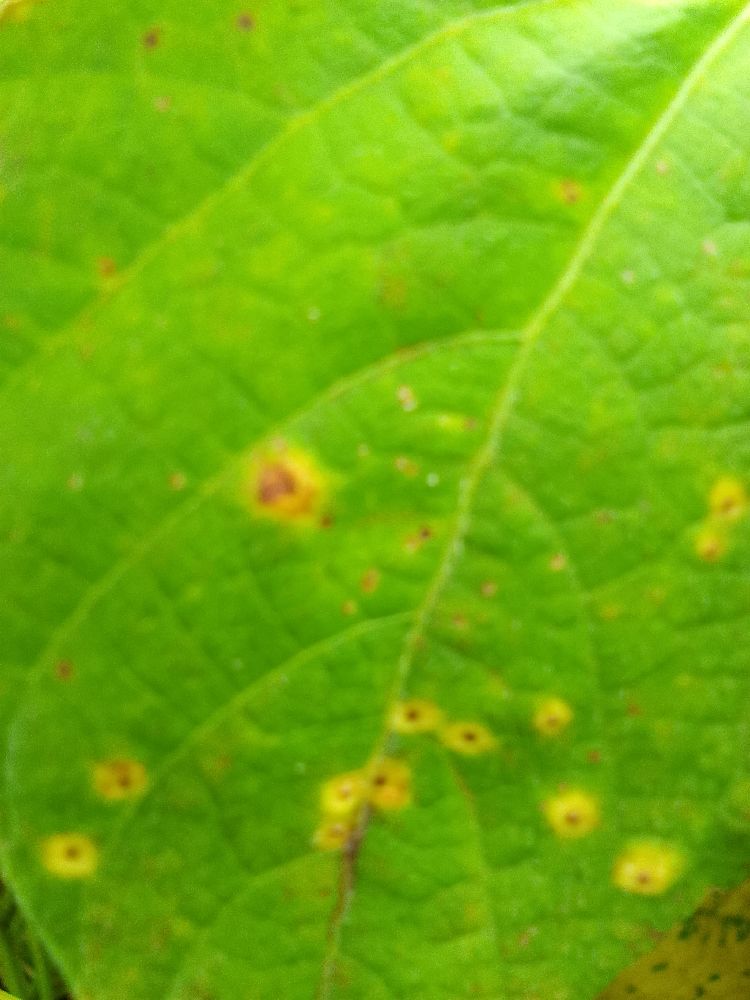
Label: rust